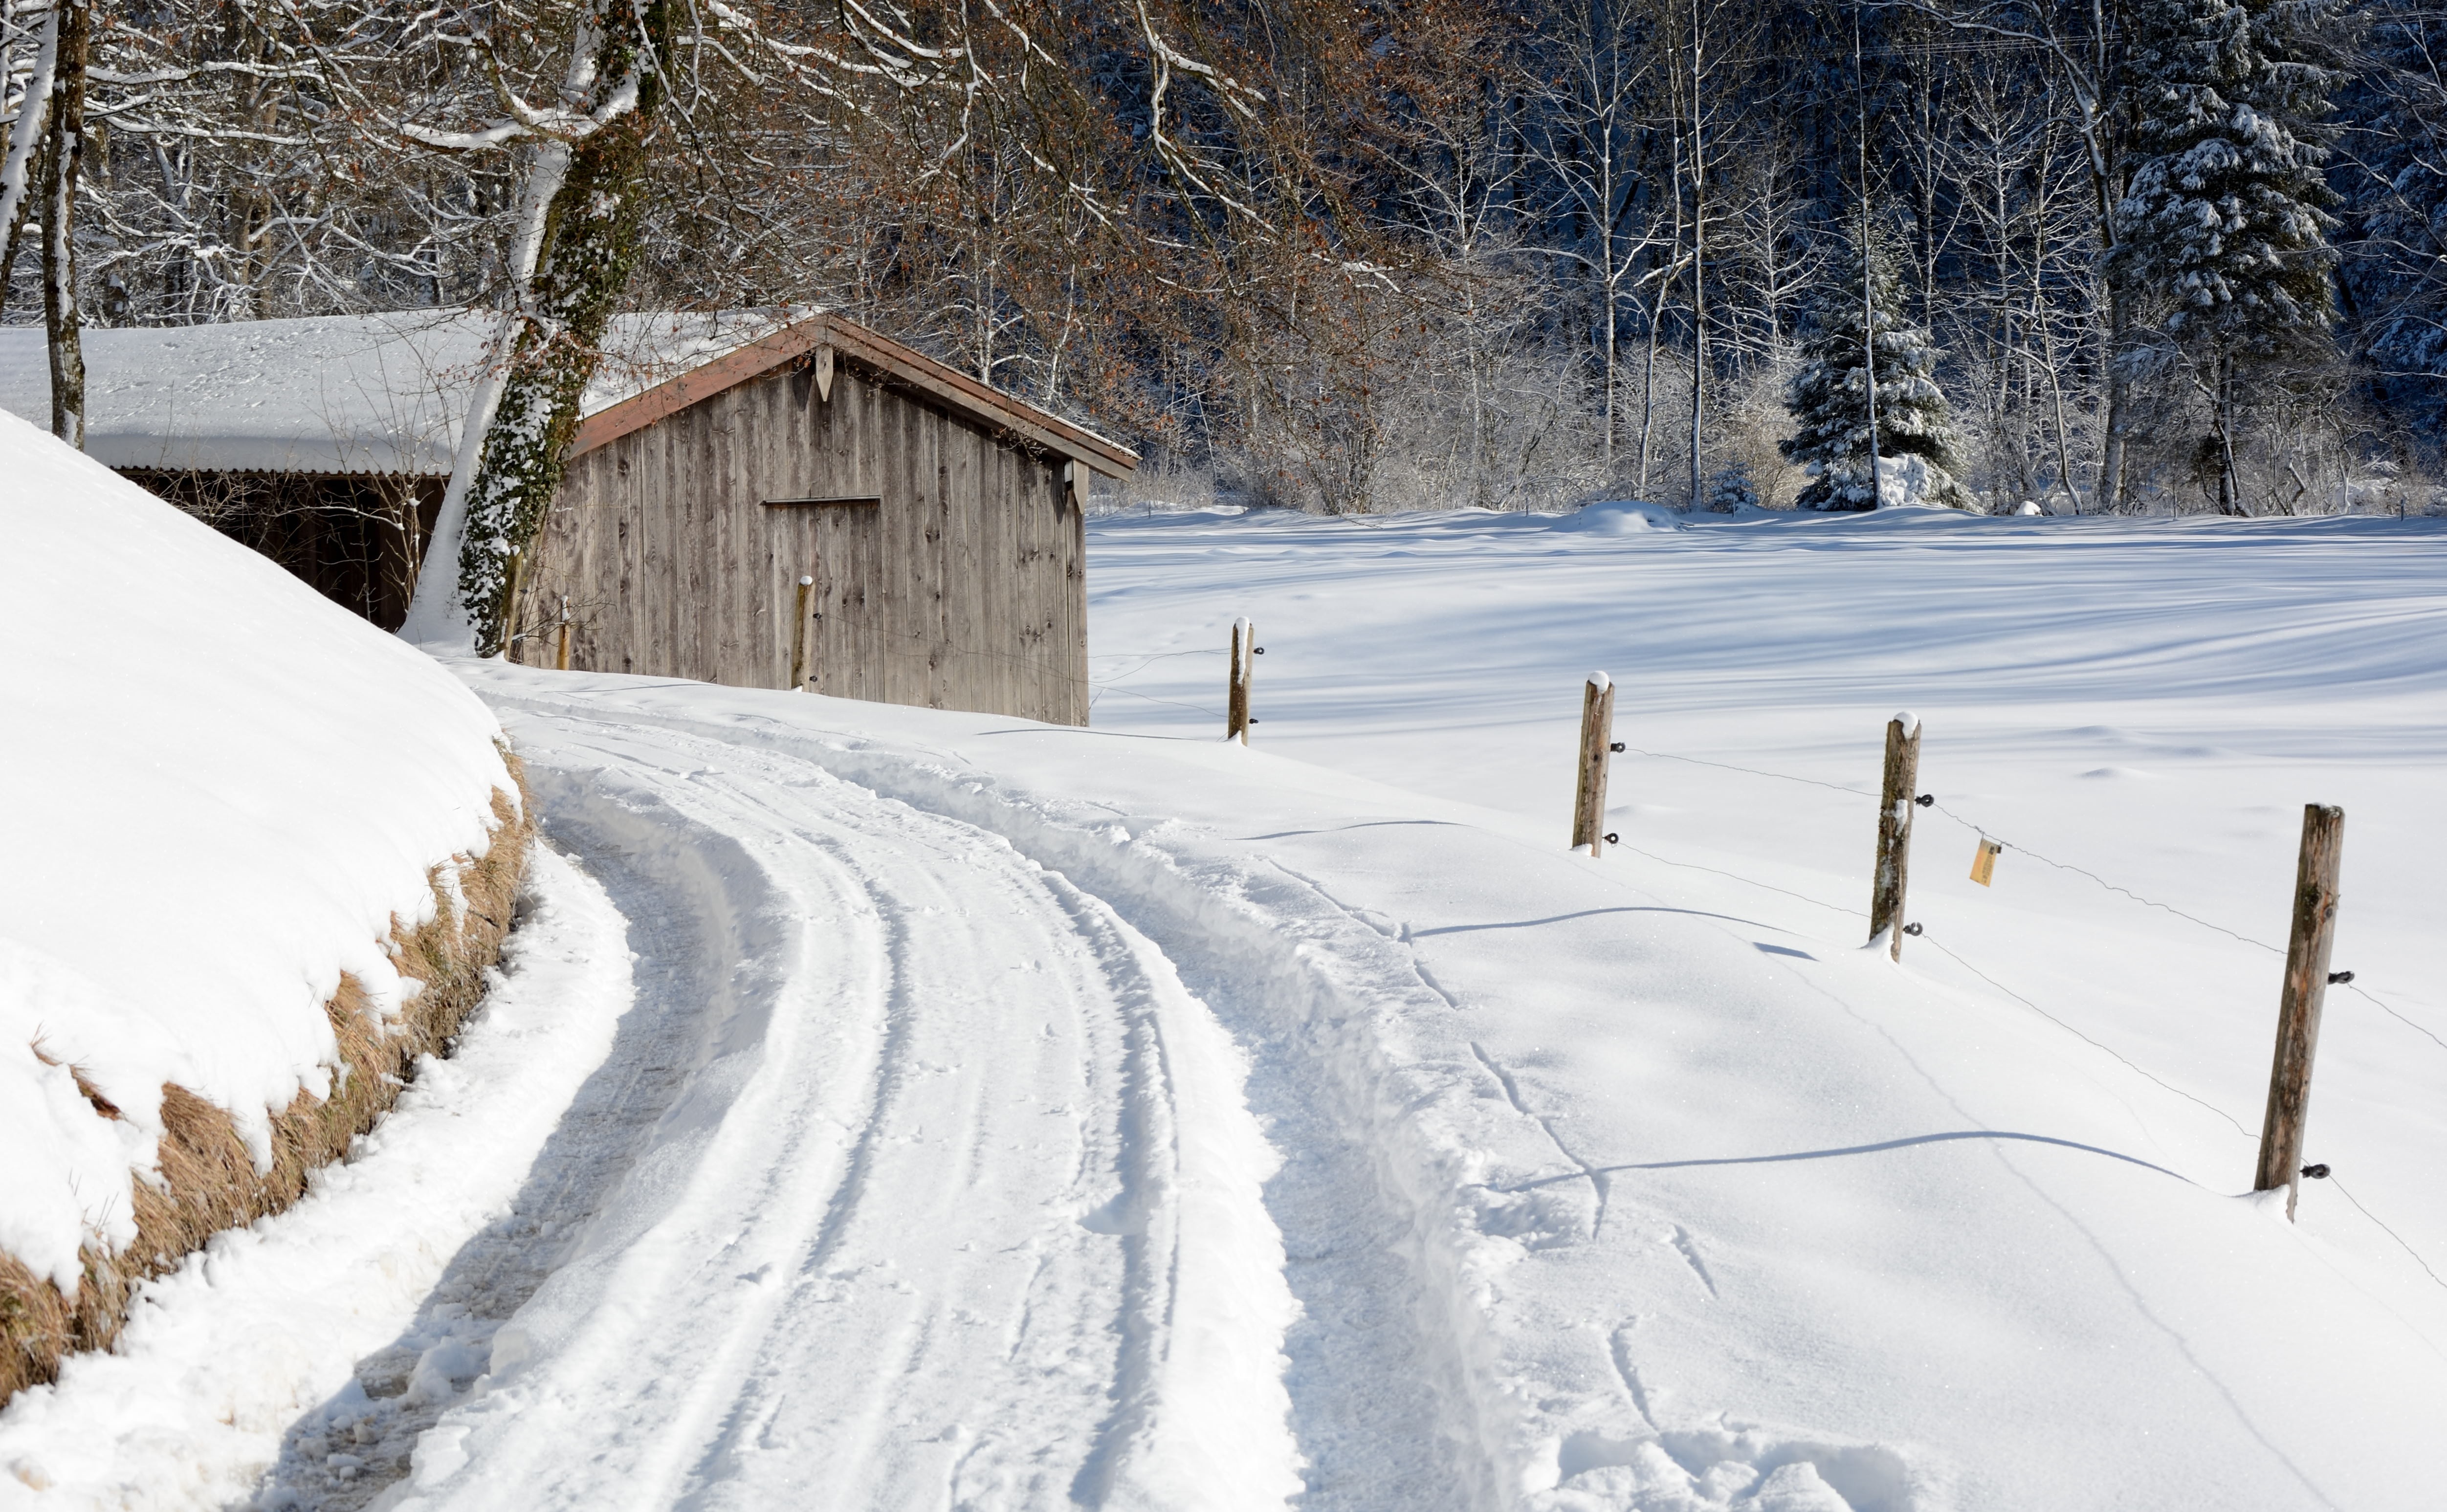
landscape, nature, forest, snow, winter, road, white, weather, snowy, season, trees, footwear, blizzard, away, wintry, freezing, nordic skiing, geological phenomenon, winter storm